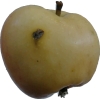
Label: apple